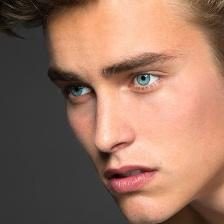
Label: faces